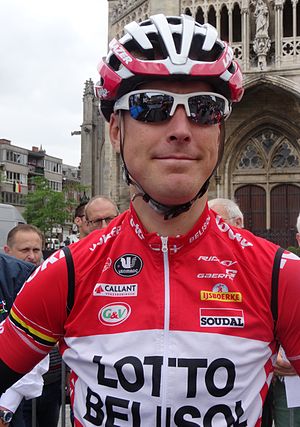
Lars Bak
Lars Ytting Bak er en tidligere dansk professionel cykelrytter, nu assisterende sportsdirektør for NTT Pro Cycling, hvor han sluttede karrieren som cykelrytter.